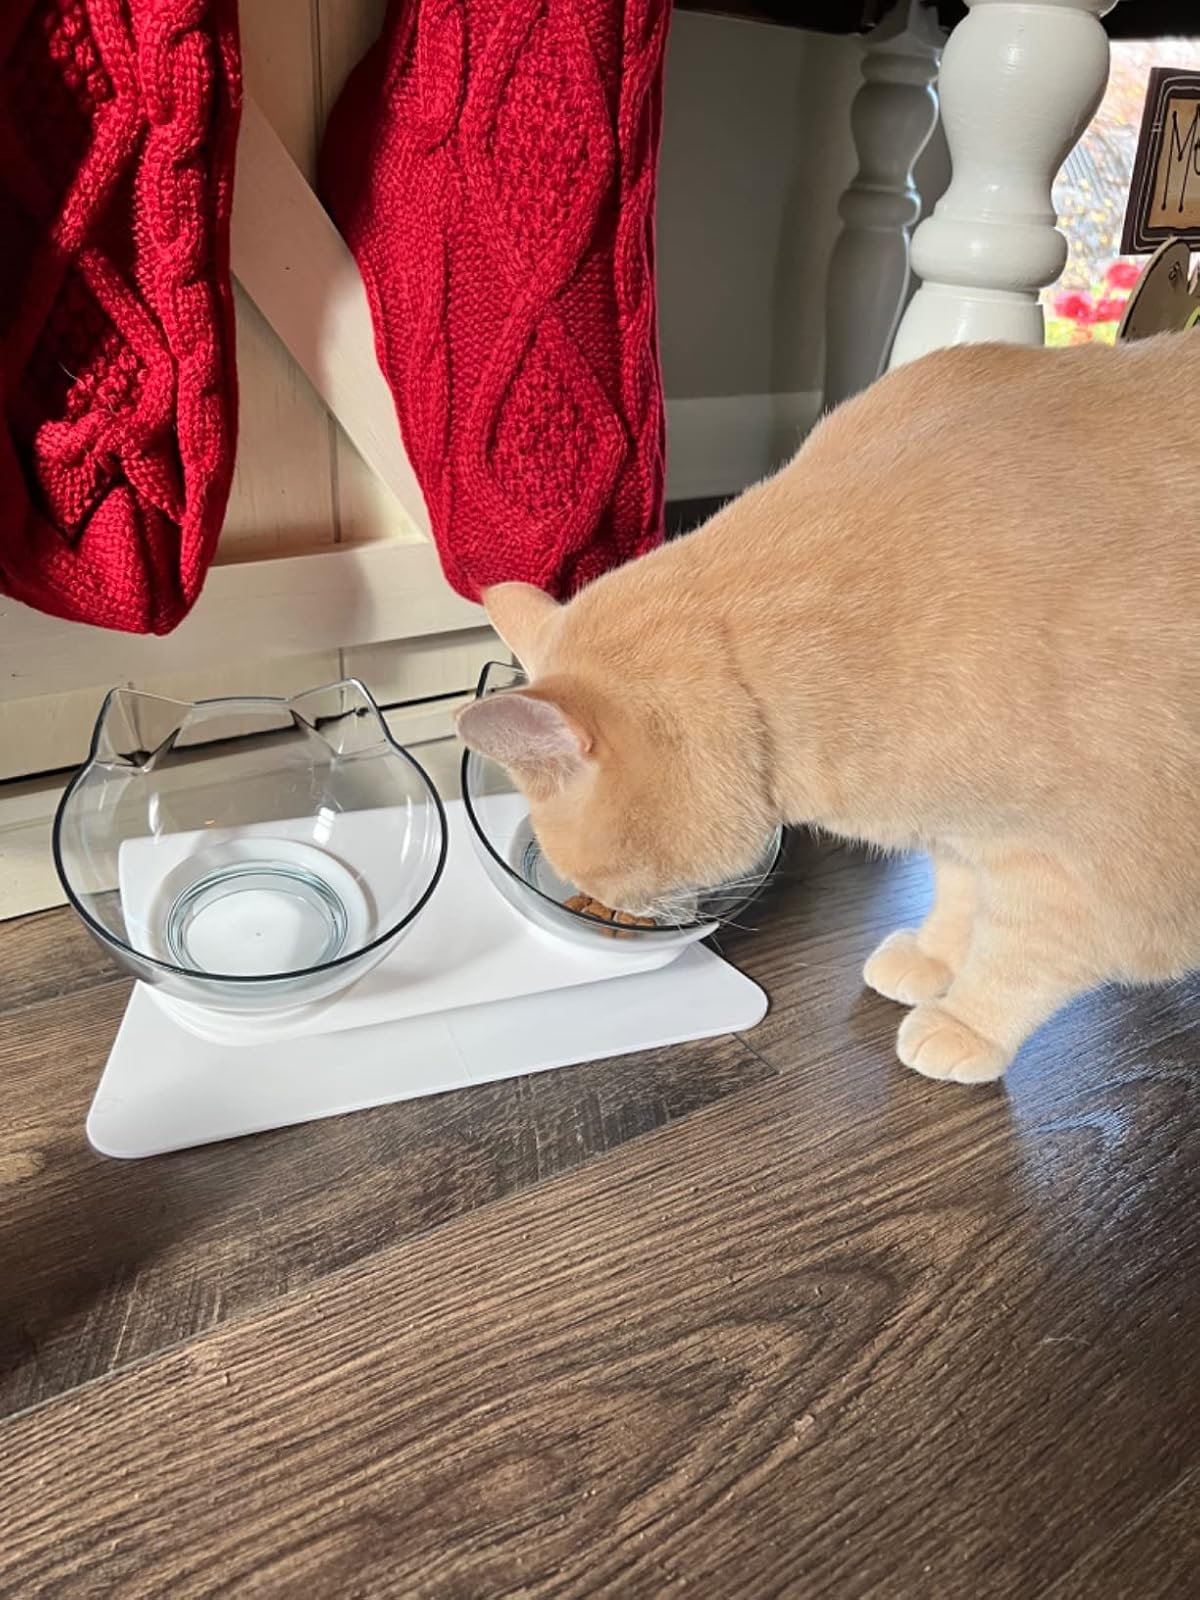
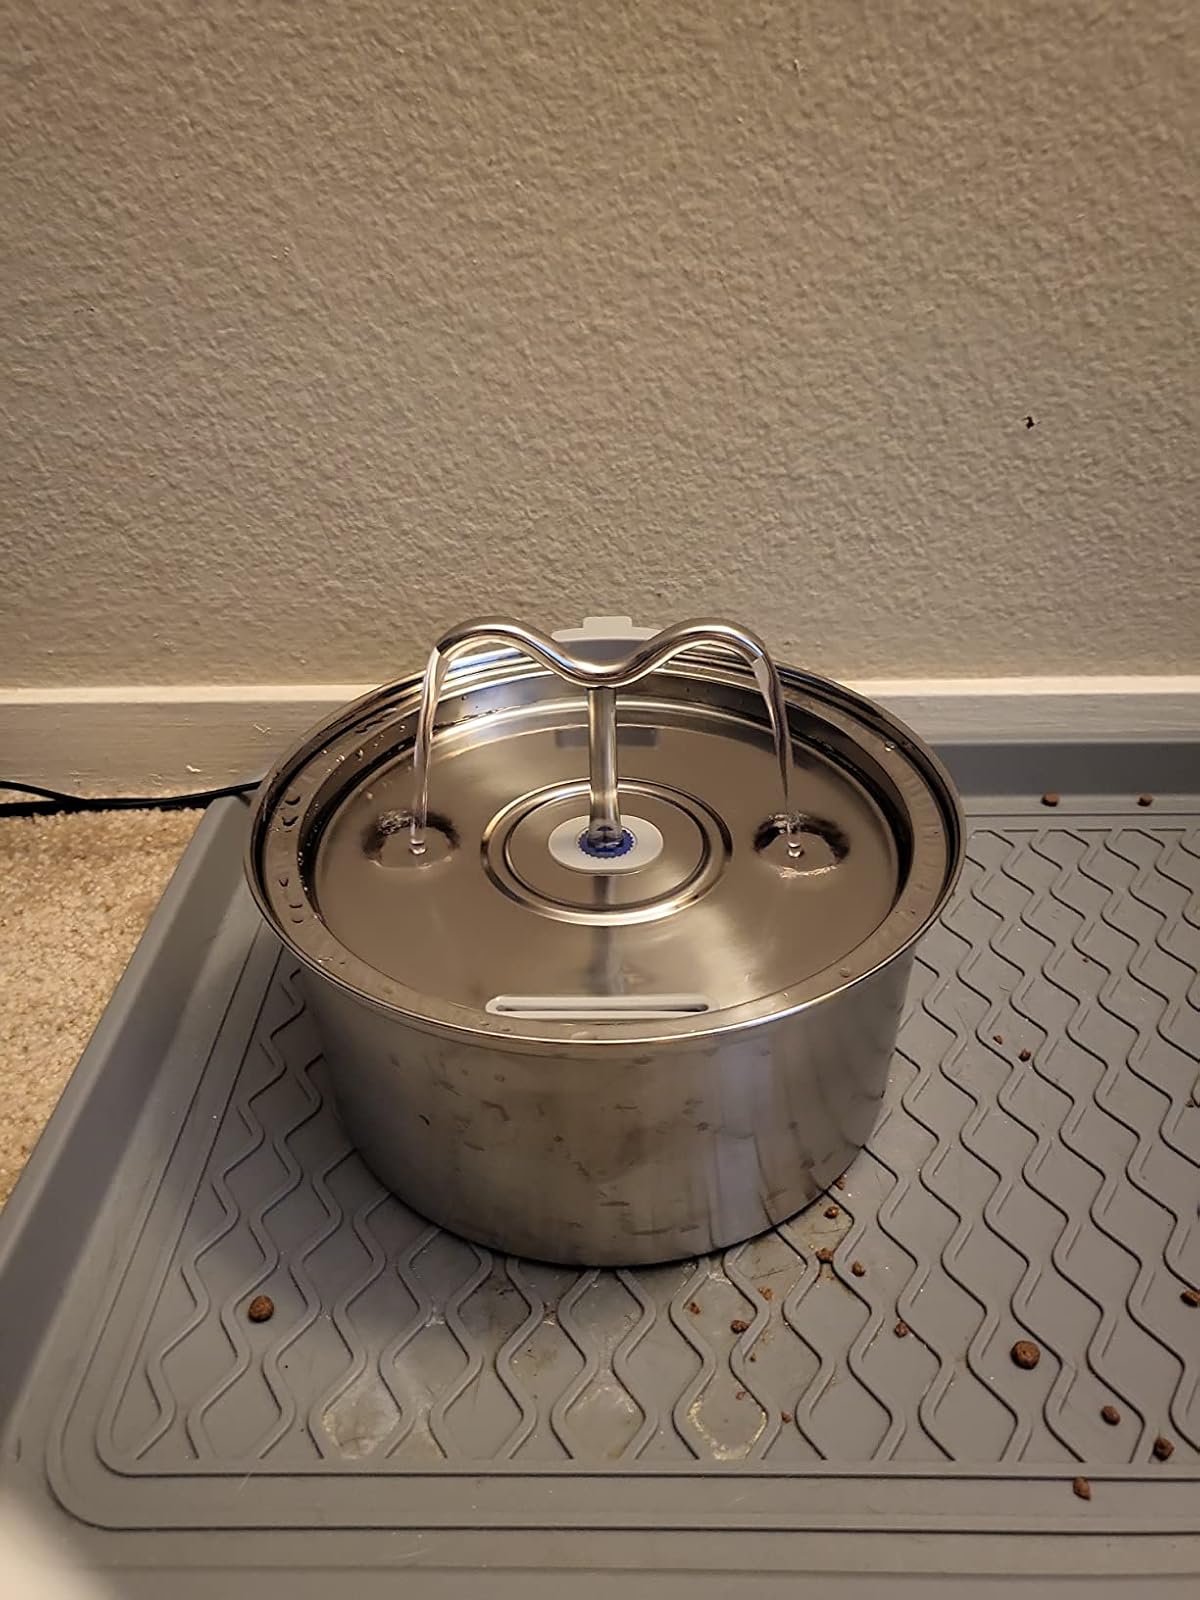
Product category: items_bowl
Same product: no